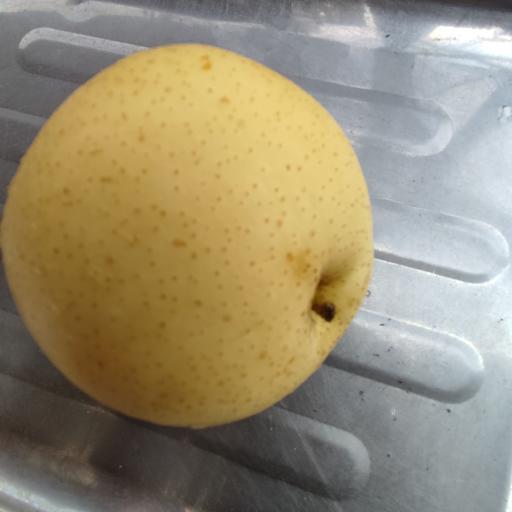
Crop type: White Pear